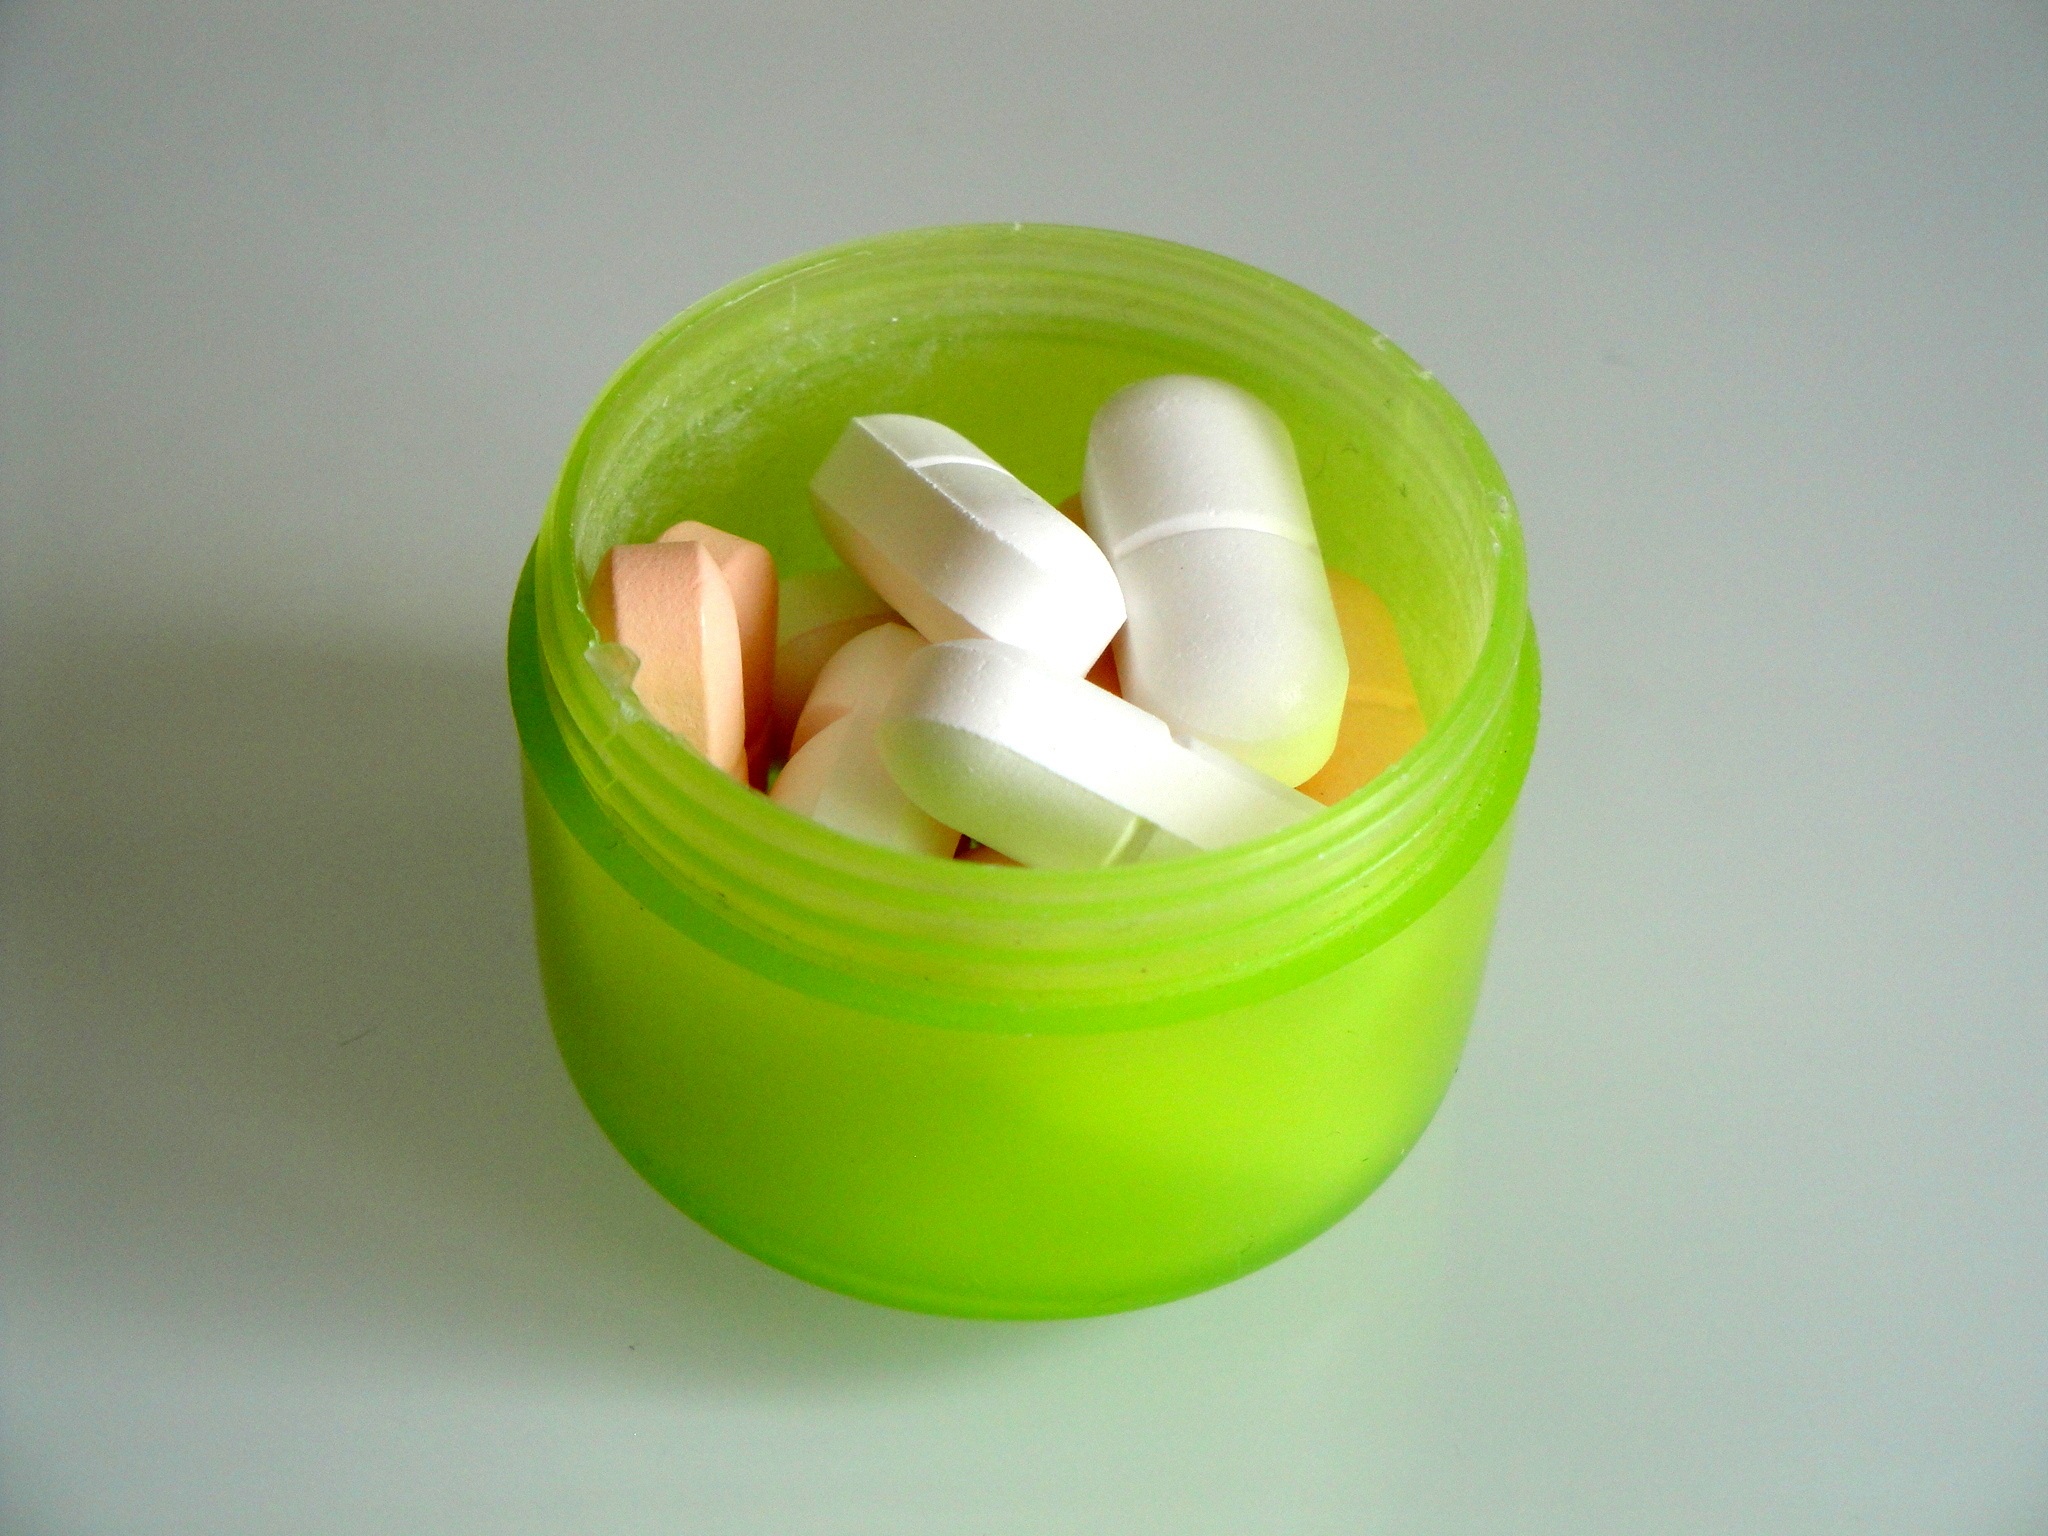
white, plastic, tablet, food, green, produce, care, box, medicine, health, capsule, container, pharmacy, drug, prescription, pills, daily, medical, illness, medication, treatment, disease, flowering plant, dose, schedule, pharmaceutical, organizer, dispenser, pillbox, land plant